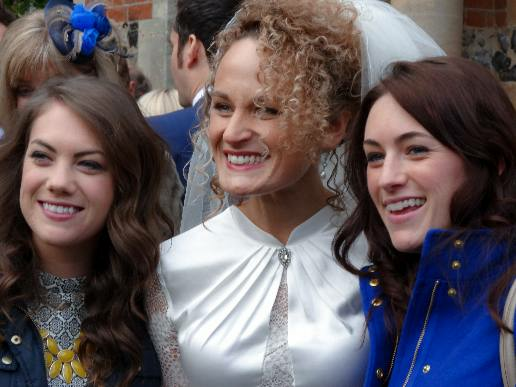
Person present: Yes